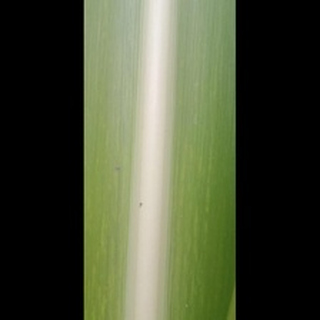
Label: sugarcane_mosaic